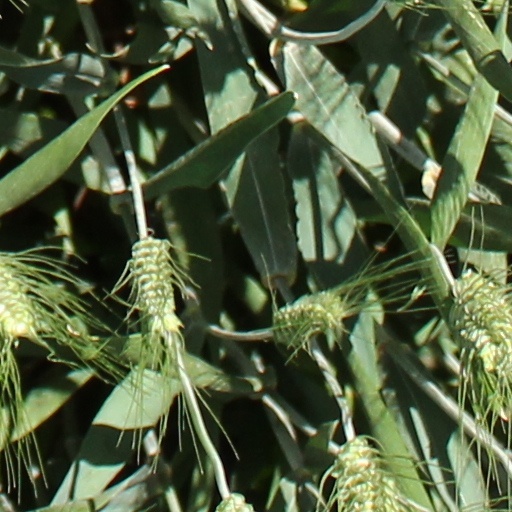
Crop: wheat